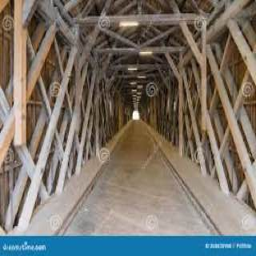
Old Rhine Bridge